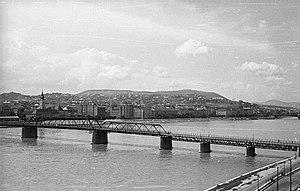
Le pont Kossuth est un ancien pont de Budapest, ouvert en 1946 et démantelé en 1960.
Endre Mistéth, né le 10 septembre 1912 à Buziásfürdő en hongrois et mort le 12 juillet 2006 à Budapest, est un ingénieur civil hongrois d'origine transylvanienne.